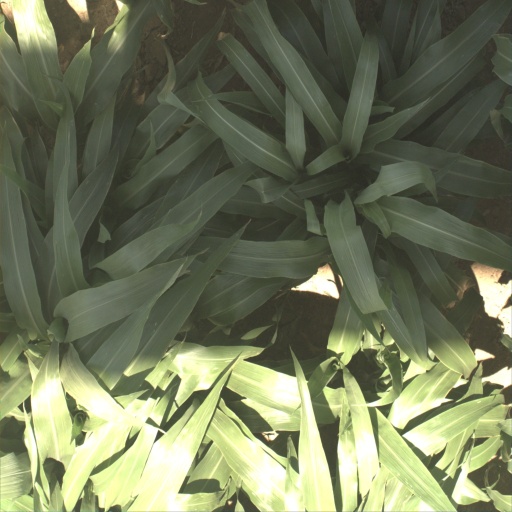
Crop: sorghum